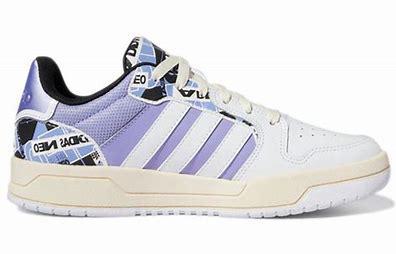
Brand: adidas
Model: NEO Entrap Skate